Cigar cutter

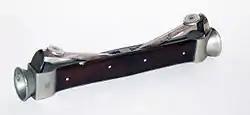
A rosewood-sided dual-ended cigar cutter by J.A. Henckels capable of making both straight cuts and V-cuts

The straight cut is the most common, usually used on cigars with a smaller ring gauge. A straight cut leaves both ends of the cigar exposed. The double blade guillotine is preferred by many aficionados over the single blade, because it usually makes a cleaner cut. Cigar scissors are also used to make straight cuts, and may be the best choice for cutting the cigar with exactness. However, the guillotines are usually the most practical, the least expensive, and can be easily and safely carried in shirt or trouser pockets. Most prefer this cut because the entire cap end is exposed, which allows for maximum smoke to exit with only minimum buildup occurring around the edge.